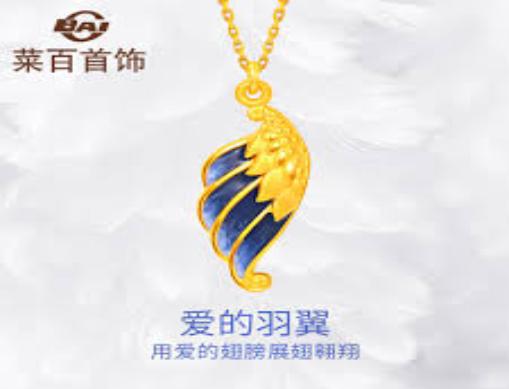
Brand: CaiBai
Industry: Clothes